Georges Longy

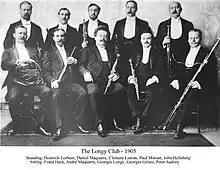
The Longy Club 1905

Longy started his career as an oboist in Europe where he played with such orchestras as the Lamoureux and the Colonne. In 1895 Longy tried to restore the Société de Musique de Chambre pour Instruments à Vent, an influential Parisian chamber group that had disbanded. In 1898, the Boston Symphony Orchestra called on him to fill the position of principal oboist in that ensemble. Longy founded a number of instrumental groups during his years in Boston. These included The New York Chamber Music Association in 1913, The Boston Orchestral Club in 1899 with his friend Elise Hall, and the distinguished wind ensemble known as the Longy Club (1900-1917). From 1899 to 1911 he conducted The Boston Orchestral Club, The MacDowell Club Orchestra (1915 – 1925) and The Cecilia Society (1916).